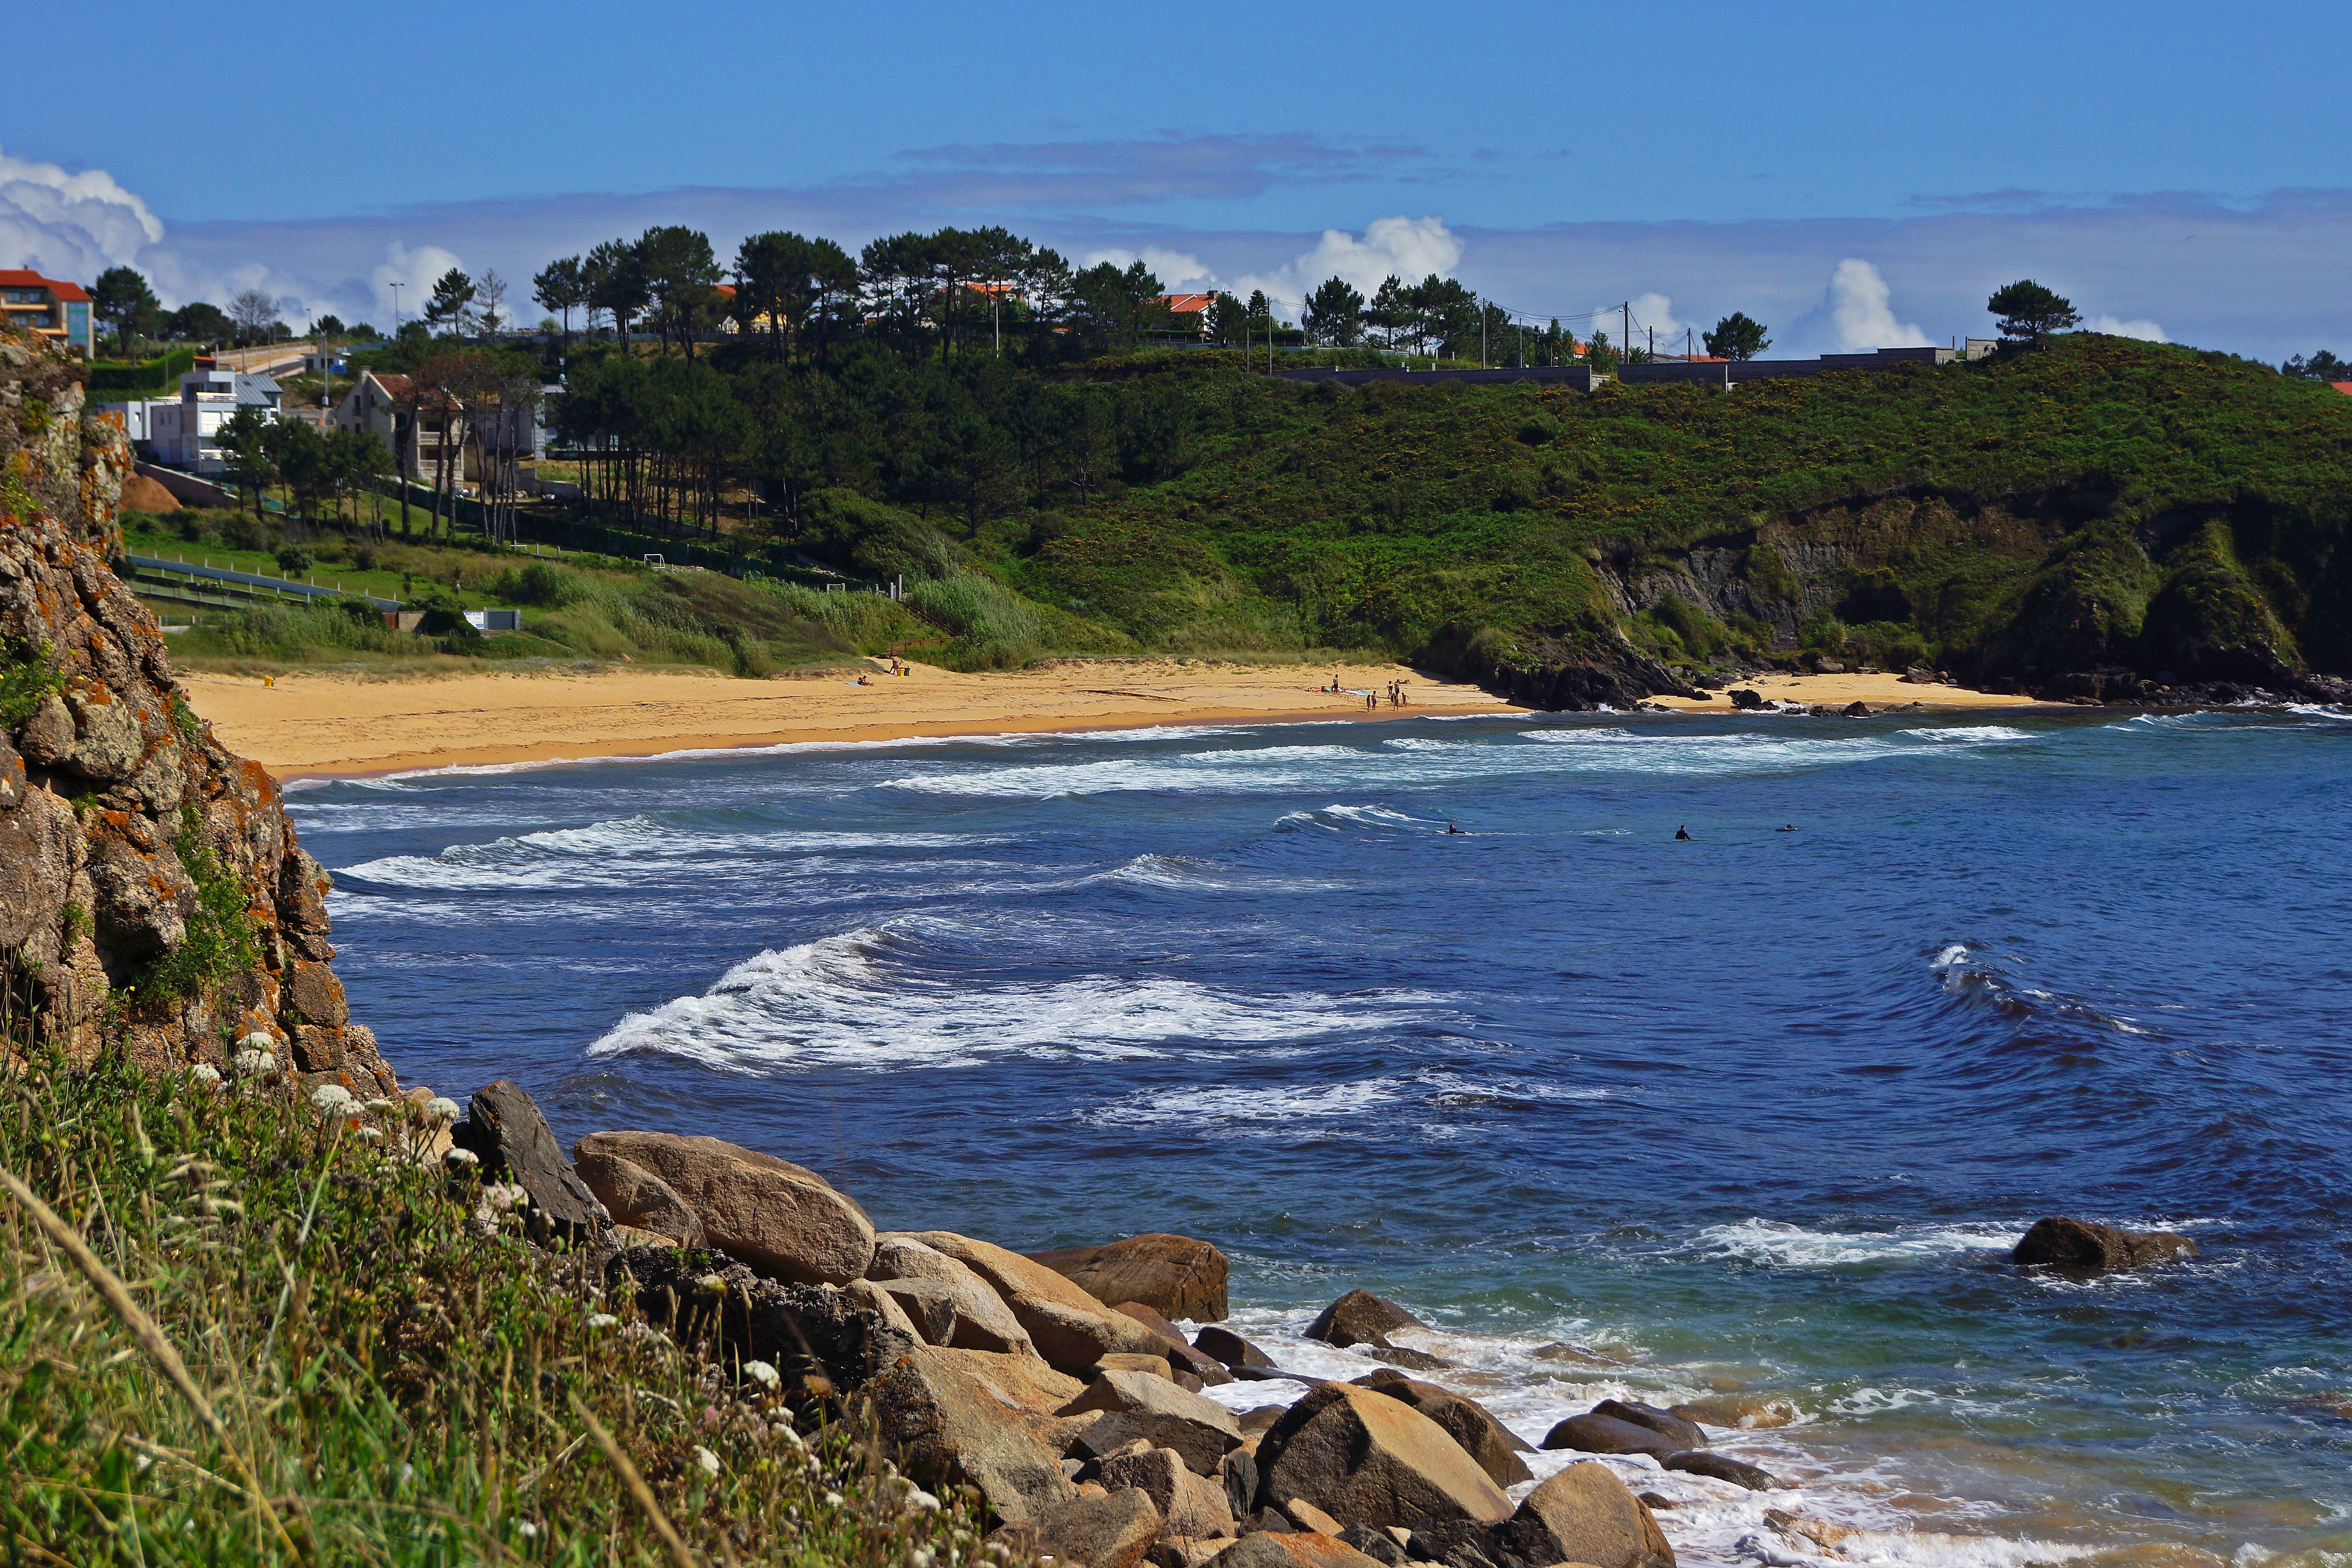
beach, landscape, sea, coast, ocean, shore, photo, cliff, cove, bay, terrain, body of water, spain, espaa, galicia, pontevedra, paisajes, alanzada, a77, cape, g, ggl1, gaby1, xovesphoto, gabrielcorua, xelodegalicia, sonya77v, sonyslta77v